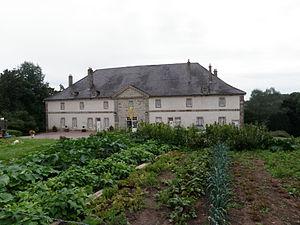
Le château de Thuillières et son potager
Le château de Thuillières est un château de la commune de Thuillières à l'ouest du département des Vosges en région Lorraine.
Thuillières est une commune française située dans le département des Vosges en région Grand Est.
Le tourisme dans les Vosges a, depuis le XIXᵉ siècle, ses lettres de noblesse de « tourisme familial » du fait des activités praticables dans le département, surtout dans la partie montagneuse du Massif des Vosges, mais il exprime aujourd’hui plus largement son éventail de possibilités d’accueil en valorisant ses sites et en faisant valoir son histoire et son patrimoine industriel.